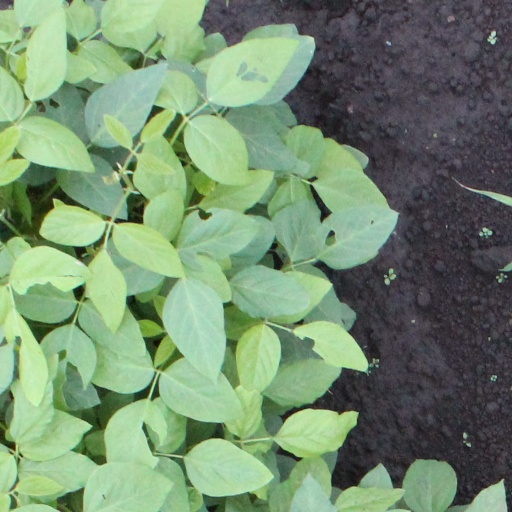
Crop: soybean